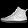
Label: Sneaker